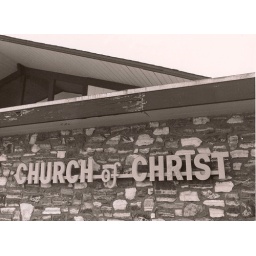
church by my house, black and white film, developed it and did all the darkroom shit myself